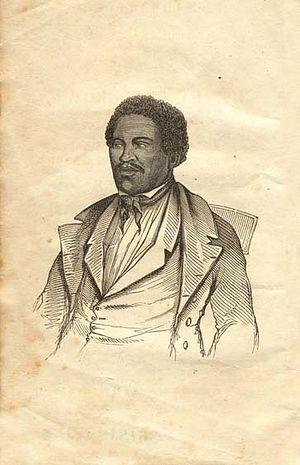
Henry "Box" Brown était un esclave de Virginie, aux États-Unis et est célèbre pour avoir fui l'État esclavagiste de Virginie enfermé volontairement dans un colis postal envoyé vers l'État abolitionniste voisin de Pennsylvanie.